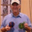
Label: man